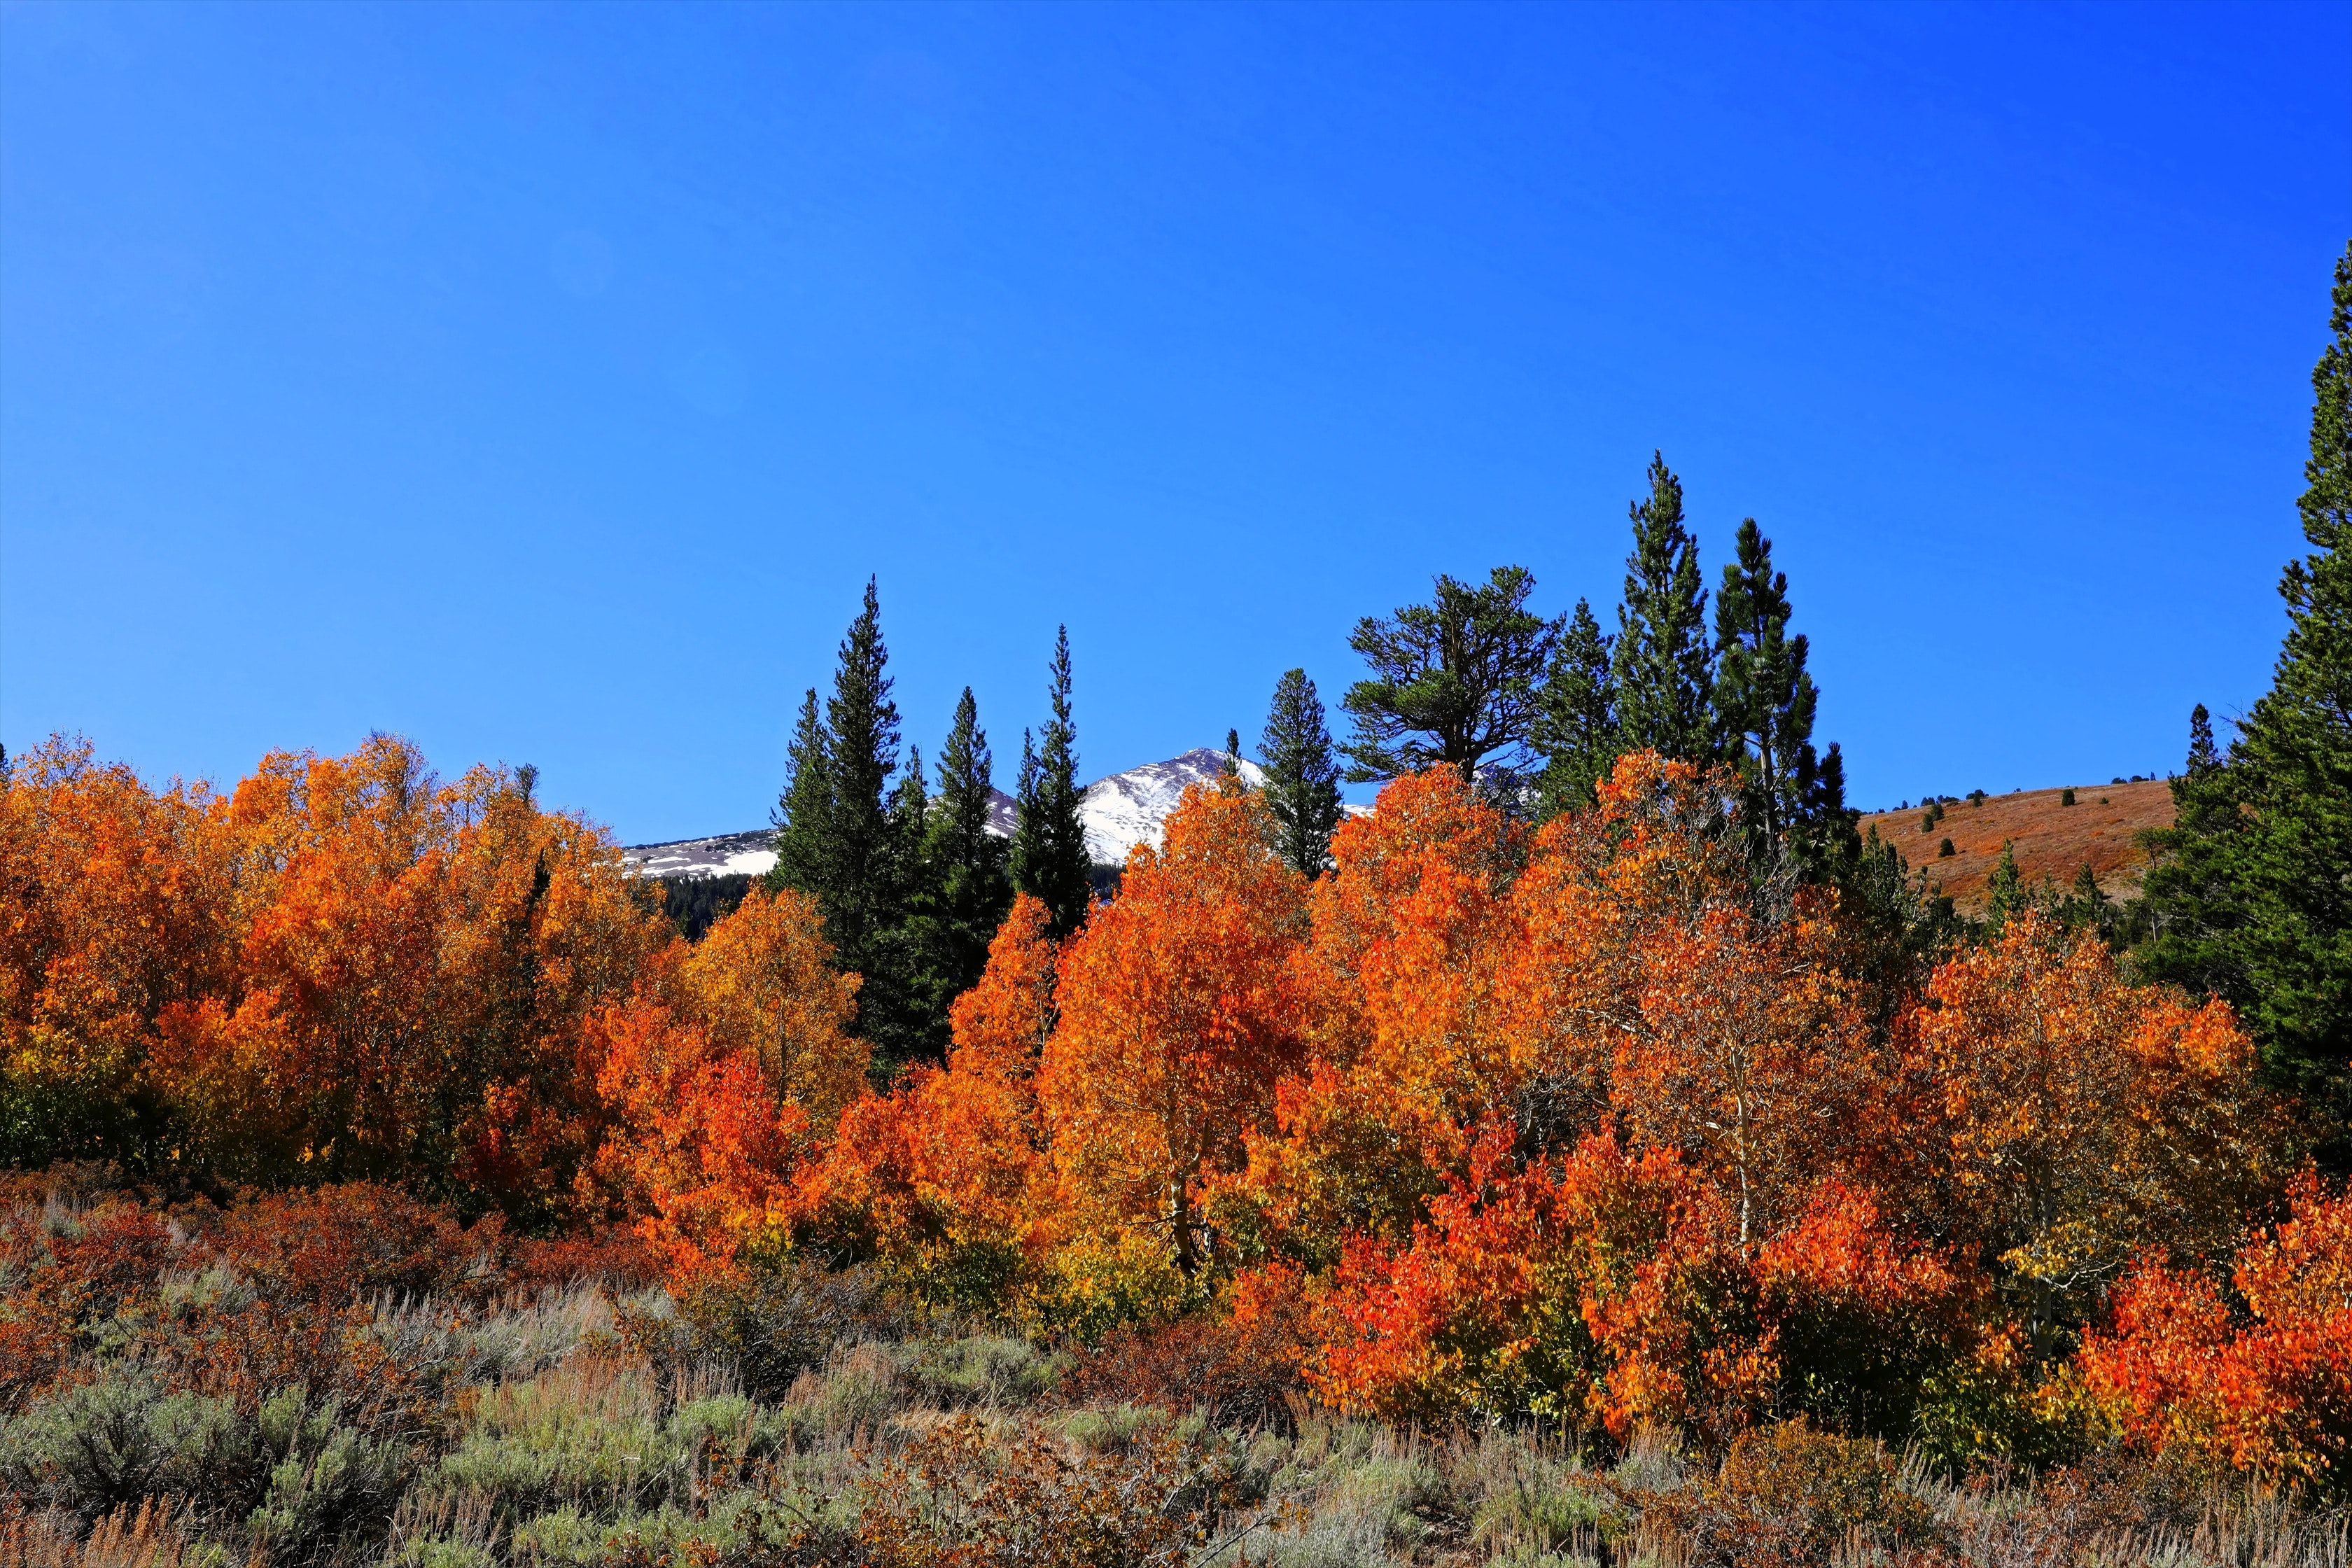
tree, leaf, natural landscape, nature, vegetation, sky, wilderness, Larix lyalliiSubalpine Larch, natural environment, temperate broadleaf and mixed forest, Northern hardwood forest, autumn, biome, deciduous, American larch, woody plant, plant, shrubland, plant community, larch, nature reserve, state park, forest, tropical and subtropical coniferous forests, national park, ecoregion, landscape, conifer, pine family, American aspen, tundra, temperate coniferous forest, grove, hill, prairie, mountain, chaparral, cloud, road, grassland, plain, woodland, red pine, plateau